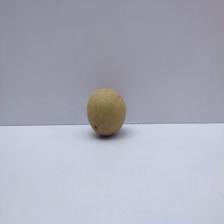
Size: Small